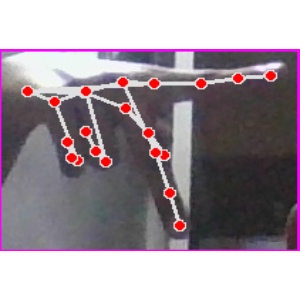
अक्षर: प